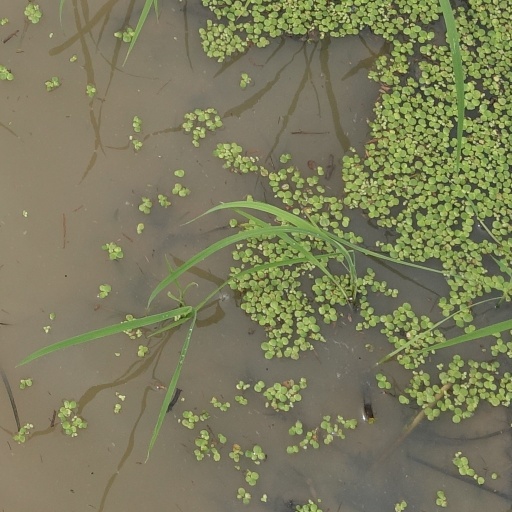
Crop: rice